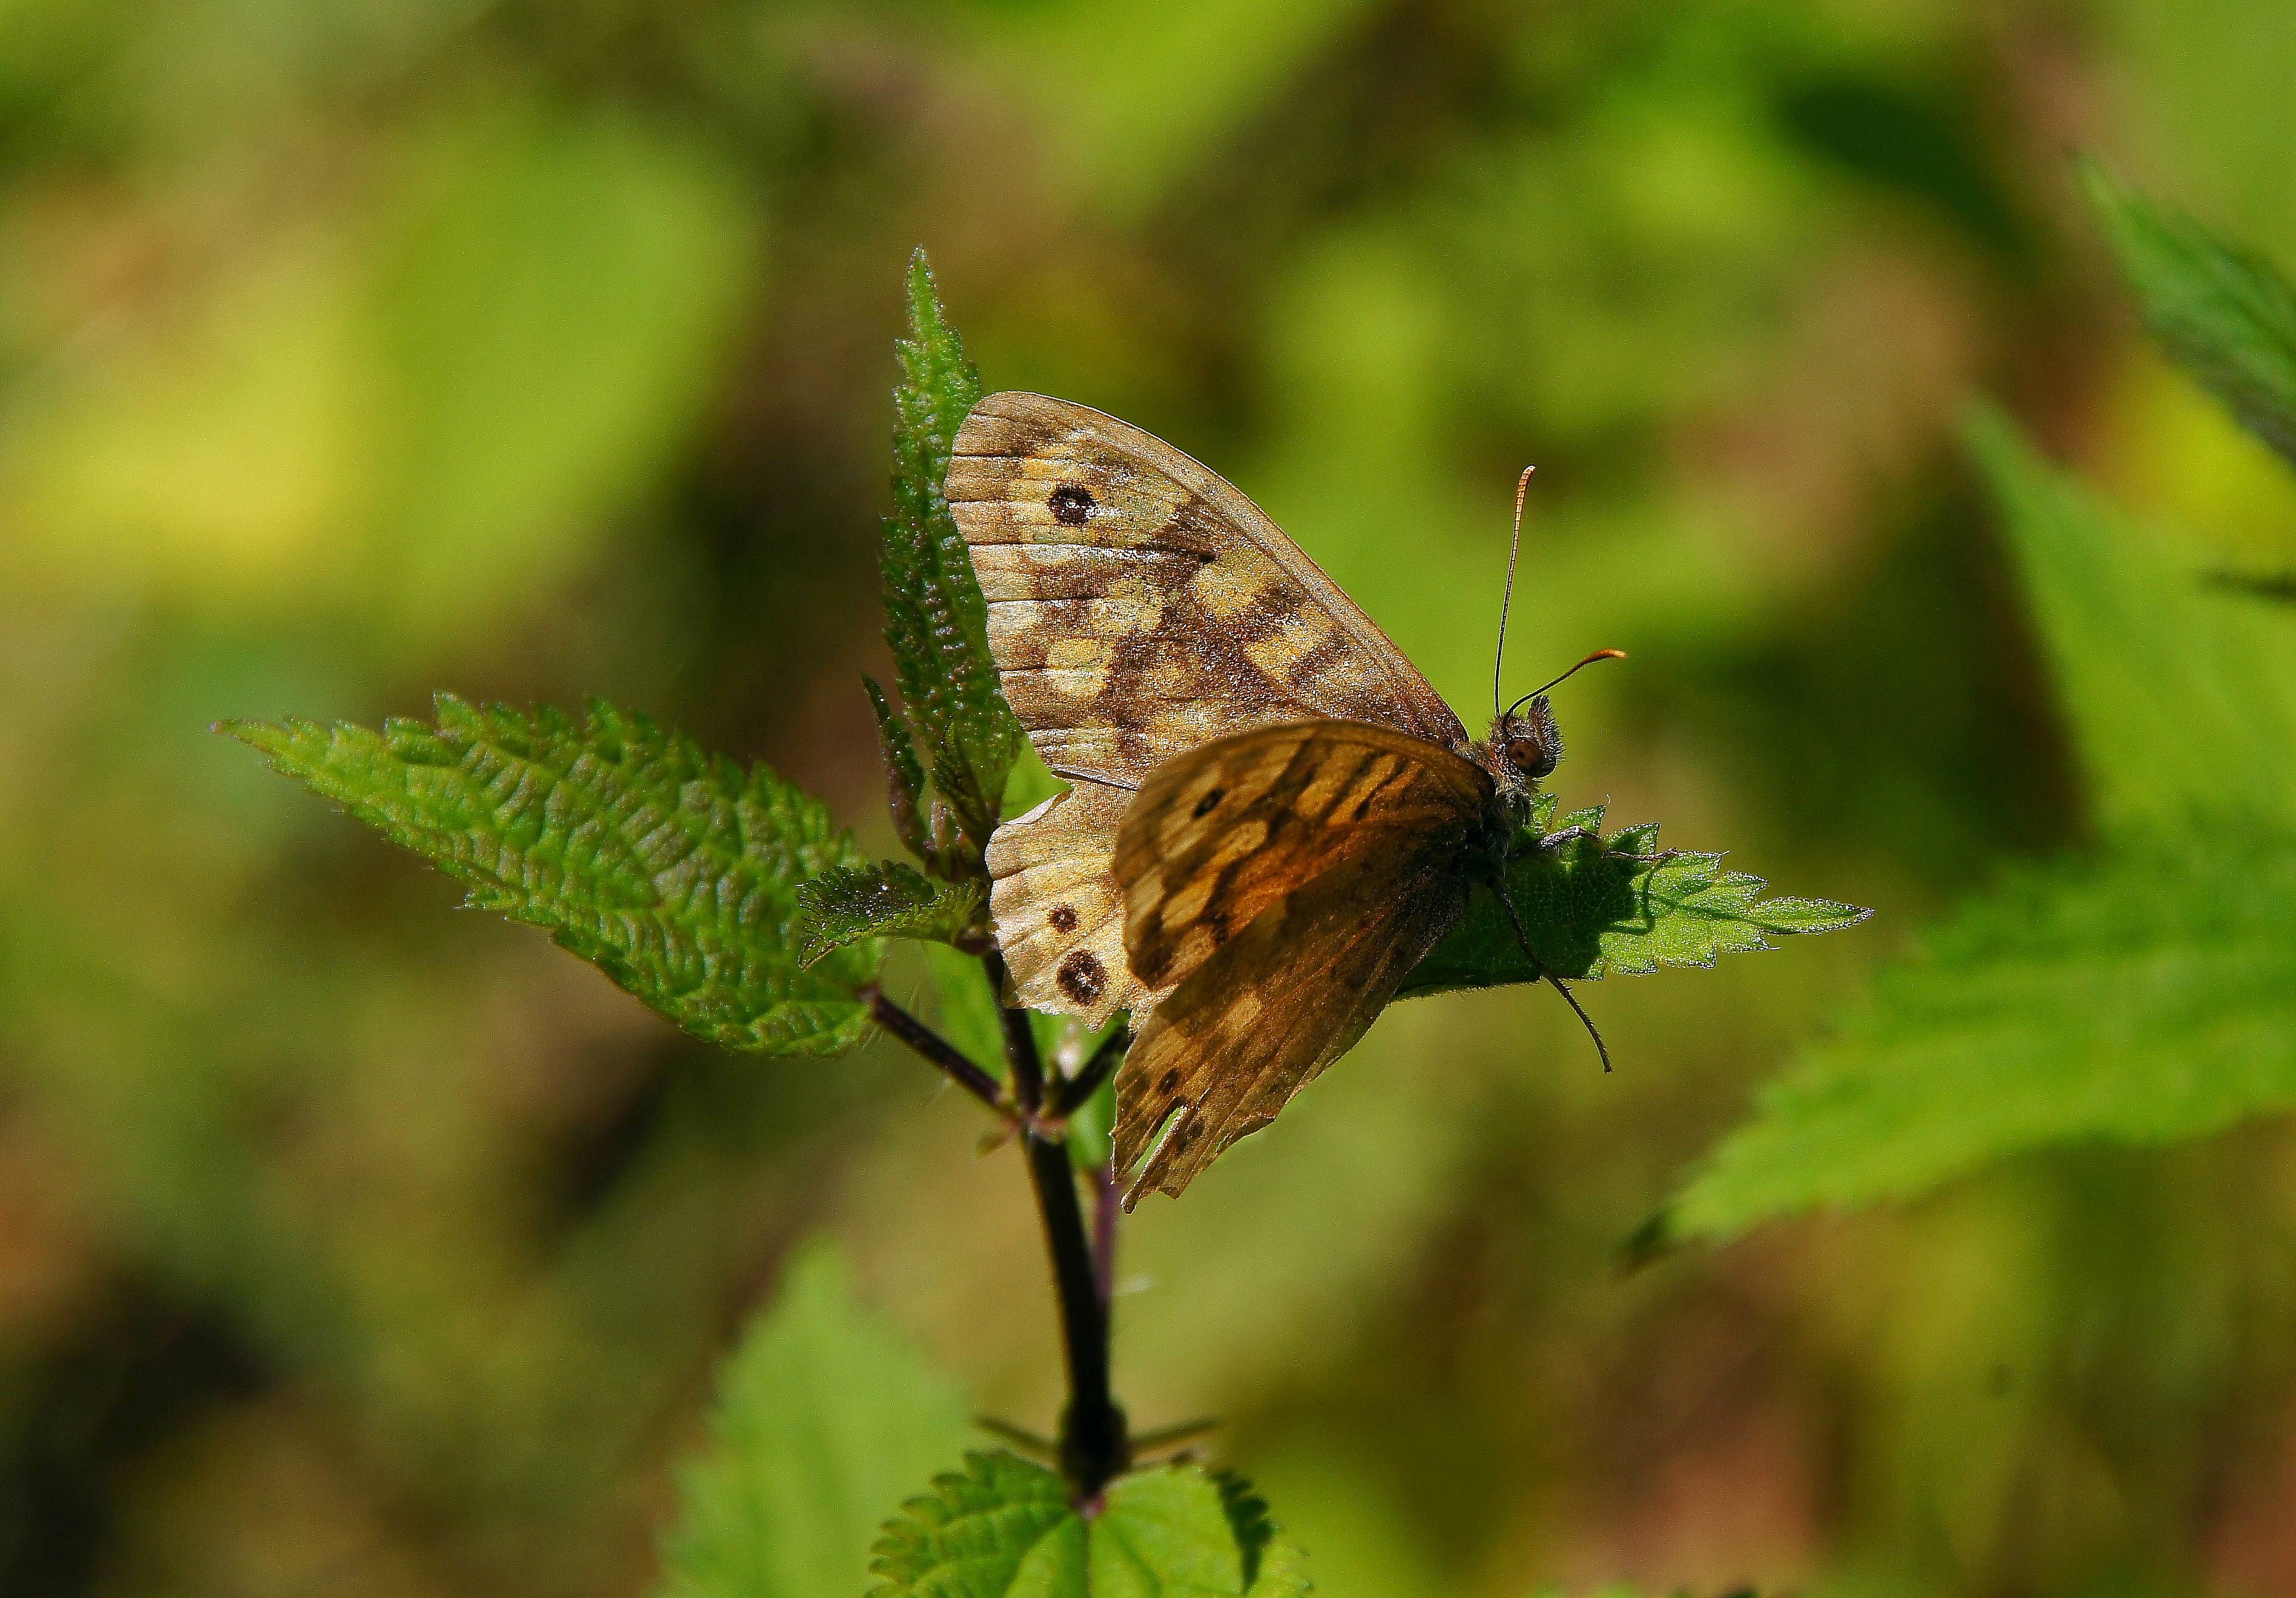
nature, wing, leaf, flower, wildlife, insect, macro, moth, butterfly, fauna, invertebrate, close up, animals, naturaleza, butterflies, nectar, ggl1, gaby1, animales, mariposas, sonydt18250, sonyslta55v, macro photography, pollinator, moths and butterflies, lycaenid